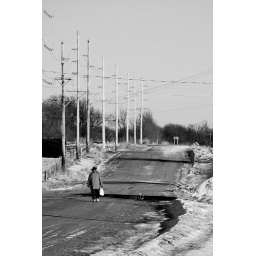
i saw her on a saturday in a purple coat, blue sweats, a black hat, and a white tote bag. i saw her on a thursday in a purple coat, blue sweats, a black hat, and a white tote bag.